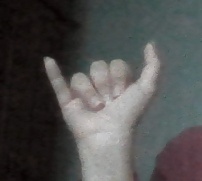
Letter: ya